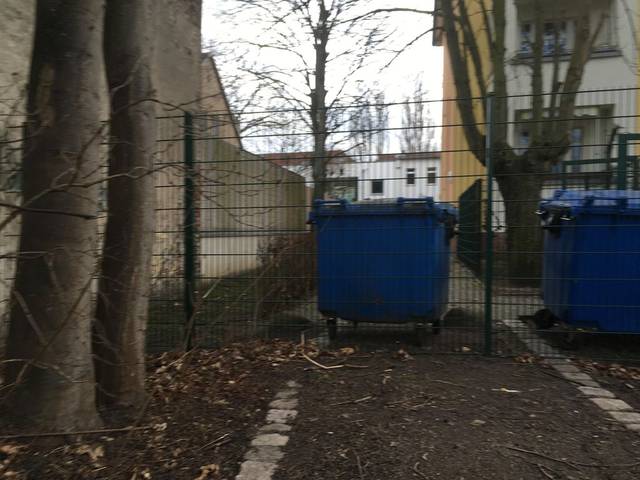
Region: Germany
Coordinates: 52.539, 13.487